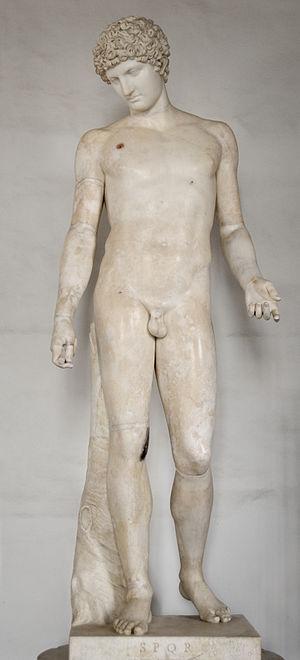
Le prétendu «
Antinoüs est un jeune homme originaire de Bithynie ayant vécu au IIᵉ siècle apr. J.-C., plus connu comme favori et amant de l'empereur romain Hadrien. Il meurt âgé de 20 ans environ, noyé dans le Nil, dans des circonstances qui restent mystérieuses. Divinisé par Hadrien, Antinoüs est représenté par un grand nombre d'œuvres d'art qui en font l'un des visages les plus célèbres de l'Antiquité.
L'Antinoüs du Capitole est une statue de marbre représentant un jeune homme nu, retrouvée à la Villa d'Hadrien, à Tivoli, à l'époque où le Comte Giuseppe Fede a entrepris des fouilles, à partir des années 1724. Elle est conservée aux musées du Capitole à Rome.
Les musées du Capitole sont un ensemble de musées d'art et d'archéologie situés sur la Place du Capitole, à Rome. Fondés en 1471, ce sont les plus anciens musées du monde. Leurs collections comprennent des statues en marbre ou en bronze, des peintures, des mosaïques et des inscriptions, toutes en provenance de Rome et de sa région. Elles sont conservées dans les deux palais de la place du Capitole, le palais Neuf et le palais des Conservateurs, ainsi que plus récemment dans le palais Caffarelli al Campidiglio tout proche et à la centrale Montemartini, dans un faubourg de Rome.